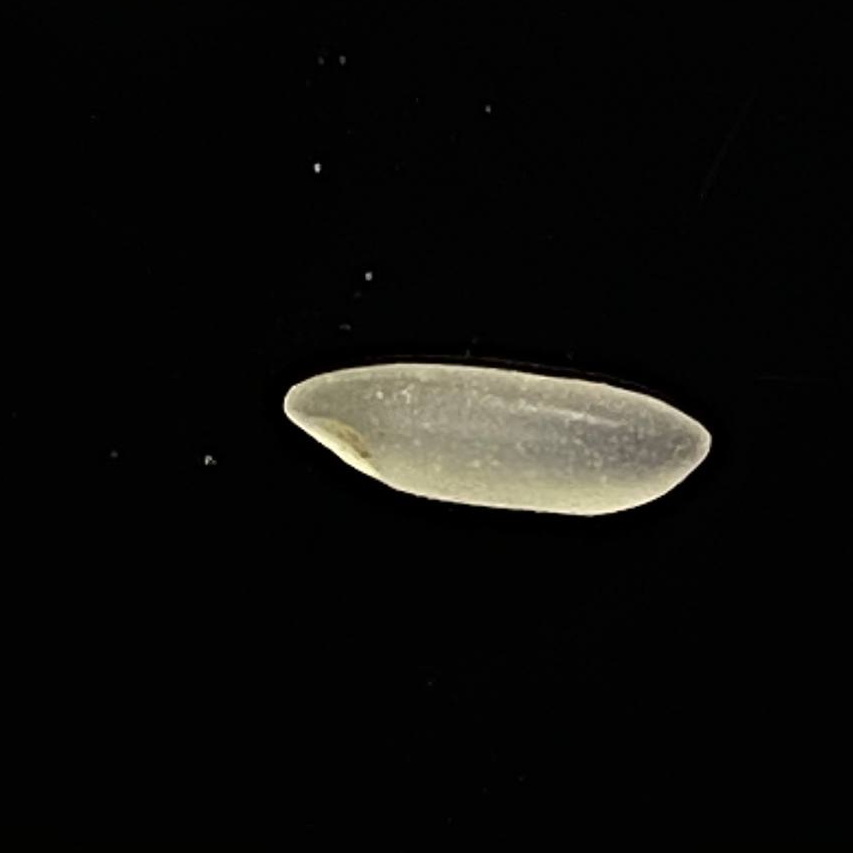
Rice variety: Katarivog